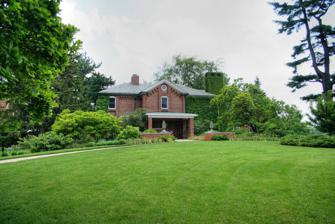
Building: Cowles House (East Lansing, Michigan)
Country: United States of America
Year built: 1857
President's House in Michigan State University, US Cowles House Former names Faculty Row No. 7 General information Type President's House Architectural style Eclectic Location Michigan State University, West Circle Drive Coordinates 42°44′00″N 84°29′04″W / 42.7334°N 84.4845°W / 42.7334; -84.4845 Named for Alice B. Cowles Completed 1857, 1950 Design and construction Architect(s) J.J. Scott (1857) Calder (1950) Alice B. Cowles House (formerly Faculty Row House Number 7 ) is a structure on the campus of Michigan State University .  It is the oldest extant building on MSU's campus, though only the foundation and two exterior walls remain from the original 1857 construction. Originally built to house faculty before the founding of what is now East Lansing , Number 7's earliest residents were presidents Joseph R. Williams and T. C. Abbot . When a new president's house was built at Faculty Row Number 1 (no longer standing), Number 7 became the residence of the Professor of Botany; William J. Beal and his family lived here for 39 years.  As East Lansing grew and professors moved away from Faculty Row, the house served several purposes over the years, including offices for the Education Department and as a women's dormitory . It has been the official president's residence since 1941, beginning with President John A. Hannah , who had the house extensively remodeled to suit this purpose.  A 1950 renovation funded by alumnus Frederick Cowles Jenison resulted in the house being named for Jenison's mother, Alice B. Cowles.  (Jenison's grandfather, Albert Cowles, had been a student in the school's first class and had helped haul the bricks during the original construction.) After Hannah, three presidents have chosen not to live in the house: Walter Adams during his nine months as Acting President in 1969 and 1970, Lou Anna Simon from 2005 to 2018, and Satish Udpa during his eight months as acting president in 2019. All three preferred to remain in their East Lansing homes, and instead used Cowles House primarily for formal entertaining and other official university functions. The house was being renovated during most of Udpa's tenure. References ^ Adams, Walter (2003) [1971]. The Test . East Lansing: Michigan State University Press. ISBN 978-0-87013-648-1 . ^ Johnson, Mark (20 August 2019). "MSU President Stanley to move into Cowles House next February after $6-million renovation" . The Lansing State Journal . ^ Moore, C. J. "Trustees approve increase to 2019-20 room, board rates, other items" . The State News . Kuhn, Madison. (1955). Michigan State: The First Hundred Years, 1855-1955 . East Lansing: Michigan State University Press. ISBN 0-87013-222-9 . Miller, Whitney. (2002). East Lansing: Collegeville Revisited (Images of America) . Arcadia Publishing. ISBN 0-7385-2045-4 . Stanford, Linda O. (2002). MSU Campus: Buildings, Places, Spaces . East Lansing: Michigan State University Press. ISBN 0-87013-631-3 . External links Michigan Historical Markers — Cowles House [usurped] MSU News Bulletin — "Historic Cowles House welcomes new president" M.A.C. — Faculty Row No. 7 M.A.C. — Faculty Row v t e Michigan State University Located in : East Lansing, Michigan Academics Broad College of Business Engineering Honors College Hospitality Business Human Medicine James Madison Law Lyman Briggs Natural Science Nursing Osteopathic Medicine Packaging RCAH Veterinary Medicine Athletics Sports Men's Basketball Women's Basketball Cross Country Football Field Hockey Ice hockey Men's soccer Softball Volleyball Facilities Breslin Center Forest Akers Golf Courses Jenison Fieldhouse Munn Ice Arena Spartan Stadium Old College Field Drayton McLane Stadium Volleyball Events Basketbowl The Big Chill at the Big House Championships Clockgate Cold War Game of the Century Land Grant Trophy Old Brass Spittoon Paul Bunyan Trophy Michigan–Michigan State basketball rivalry Michigan–Michigan State ice hockey rivalry Other topics Izzone Sparty Zeke the Wonder Dog Campus Beal Garden Beaumont Tower Broad Art Museum Cowles House Demonstration Hall East Lansing Eppley Center Grand River Ave. Horticulture Gardens Laboratory Row Library Observatory Pavilion Red Cedar River The Rock MSU Union Wharton Center History Walter Adams William James Beal College Hall John A. Hannah John C. Holmes MISTIC MSUG Saints' Rest Joseph R. Williams USA Gymnastics sex abuse scandal Mass shooting Research Facility for Rare Isotope Beams Hidden Lake Gardens Kellogg Biological Station Life Sciences Corridor Michigan State University Press National Superconducting Cyclotron Laboratory SOAR Telescope University Research Corridor People Rick Comley Mel Tucker Mark Hollis Tom Izzo Ron Mason Samuel L. Stanley Student life Capital News Service Housing " Victory for MSU " Spartan Marching Band The State News WDBM MSU Telecasters WKAR ( AM / FM / TV ) Fraternities and sororities MSUFCU Founded : 1855 Students : 49,809 Endowment : 4.4 billion Images